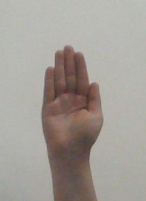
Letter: seen